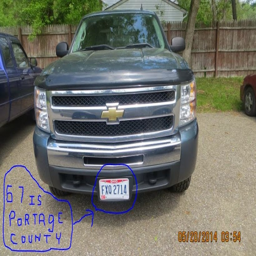
a very rare sticker on a cop 's truck .